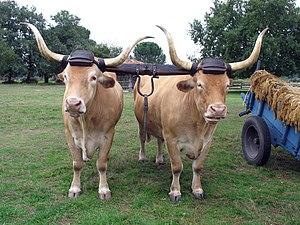
L'écomusée de Marquèze est situé dans la commune de Sabres, dans le département français des Landes. Géré par le Parc naturel régional des Landes de Gascogne, il ouvre ses portes au public en 1970, ce qui en fait un des tout premiers écomusées créés en France.